New Farm State School

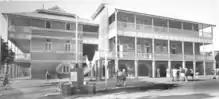
War memorial, 1940

A concrete and brick World War I (WWI) Memorial stands in the western corner of the site on a circular concrete slab. The memorial comprises a square, red brick pillar with a white-painted concrete cap topped by a metal flagpole. The pillar cap has the words "IN LOVING MEMORY OF SCHOLARS WHO FELL IN THE GREAT WAR" marked in black lettering around the sides. Fixed to the pillar on the eastern and western sides are marble tablets, inscribed with the names of New Farm State School students who died during WWI. Stone laurel wreaths adorn the northern and southern sides. Extending from all four sides of the pillar are low brick plinths capped with concrete, which are aligned with the cardinal points. A small concrete and sandstone plaque in between the southern and western plinths is a recent addition. A surrounding open lawn area, edged by gardens and trees, forms an attractive setting for the memorial.